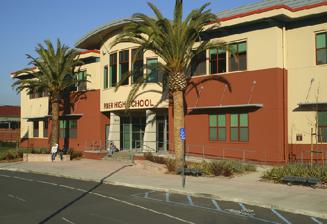
Building: Piner High School
Country: United States of America
Year built: 1966
Public secondary school in Santa Rosa, California , United States Piner High School Address 1700 Fulton Rd. Santa Rosa , California 95403 United States Coordinates 38°27′43″N 122°45′59″W / 38.46194°N 122.76639°W / 38.46194; -122.76639 Information Type Public secondary Established September 12, 1966 Teaching staff 67.73 (FTE) Enrollment 1,631 (2024–2025) Student to teacher ratio 20.09 Color(s) Maroon, gold & white Mascot Prospector Pete Website piner .srcschools .org Piner High School ( PHS ) is a Public high school in Santa Rosa, California , United States. It is part of the Santa Rosa High School District, which itself is part of Santa Rosa City Schools . History Piner High School was built in 1966 in Santa Rosa , California . Piner High School opened with 10th, 11th, and 12th grades in the fall of 1966. It did not become a four-year high school until the early 1990s. The class of 1968 was the first graduating class of the school history. Prior to the first graduating class, William McCrossen, an adult, finished his high school education and was in fact the very first graduate of Piner High School. The class of 1975 was the last of the four-year classes until 1996 when Piner was re-established as a four-year high school to alleviate overcrowding of local middle schools. Athletics Piner High School is a member of the North Bay League Oak and Redwood Divisions of the North Coast Section of the California Interscholastic Federation Sports that Piner High offers are: Badminton Baseball Basketball Cross Country Football Golf (Men's and Women's) Soccer Softball Swimming Tennis (Men's and Women's) Track and Field Volleyball Wrestling Notable alumni Adrián González , soccer player See also List of school districts in Sonoma County, California References